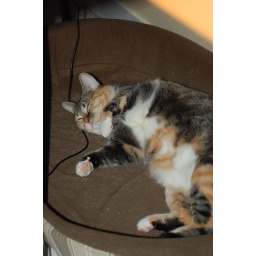
One of the perks at Obleek is strategically placed beds around the office for a quick cat-nap or two.